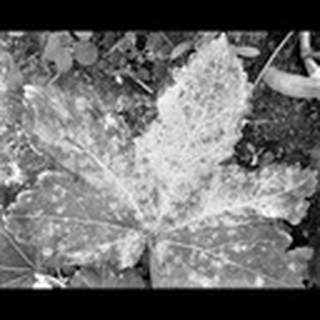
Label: cotton_powdery_mildew